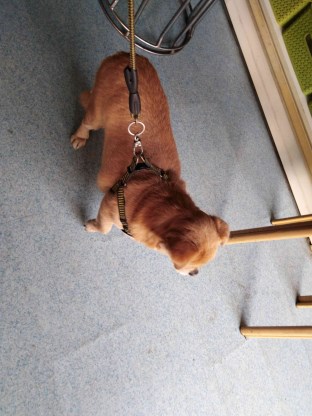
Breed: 3336-n000121-chinese_rural_dog